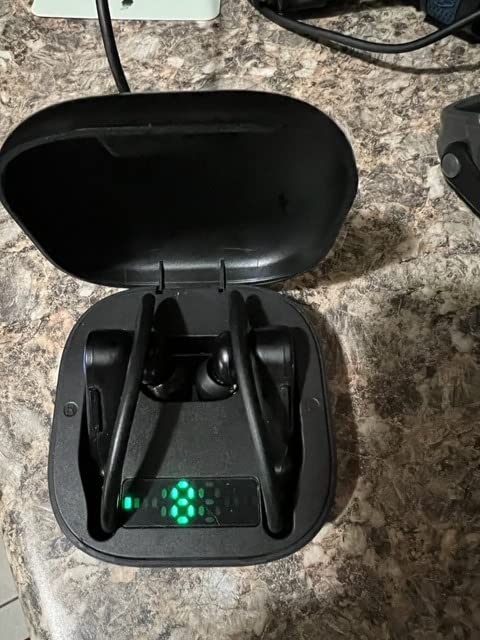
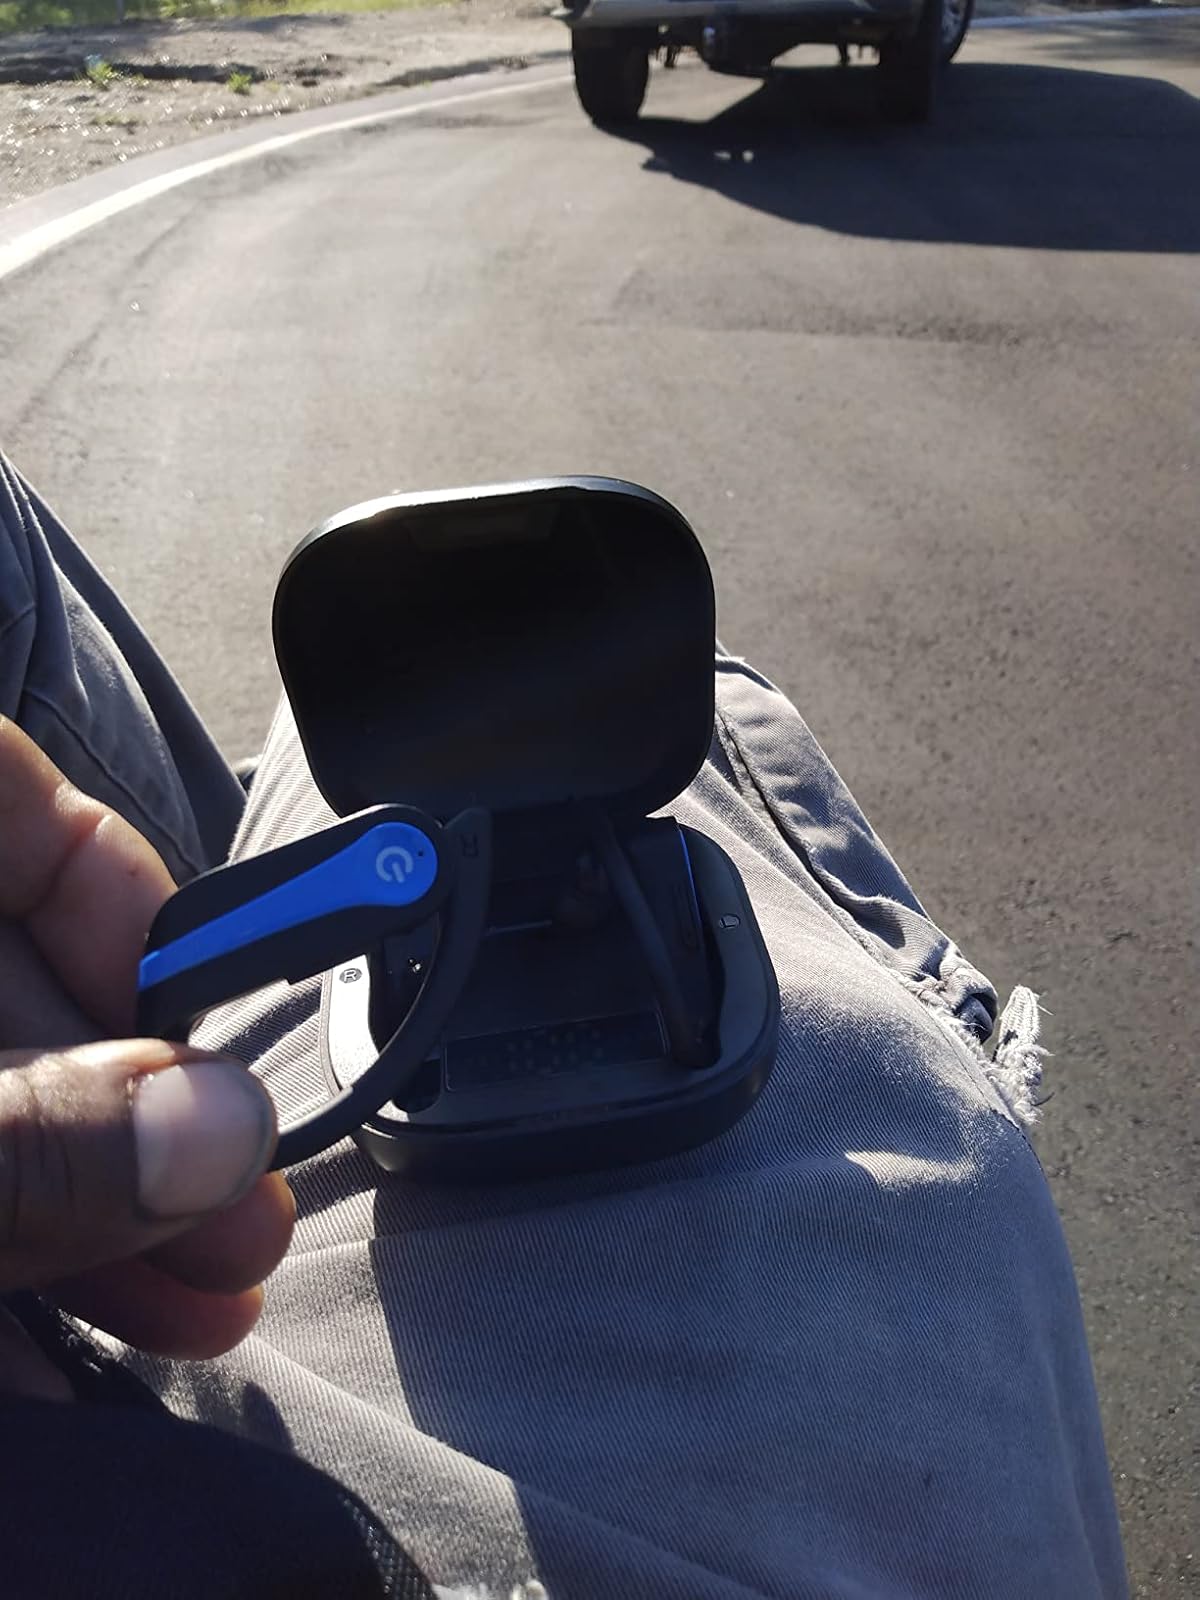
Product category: earbuds
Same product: yes